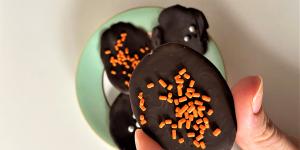
huevos de pascua caseros sin molde